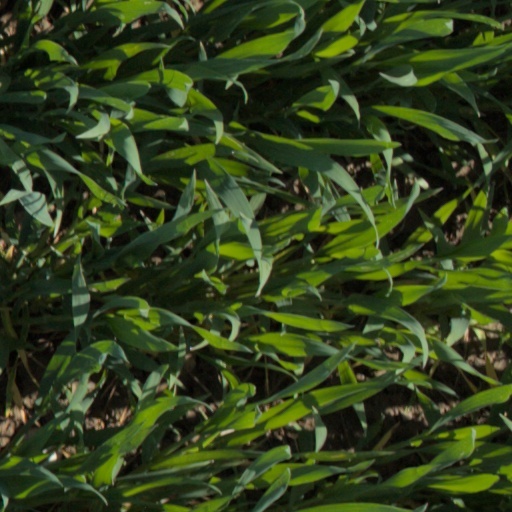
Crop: wheat